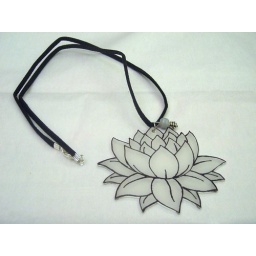
Hand drawn artwork on hard translucent acrylic, accented by a gray glass bead, sueded cord necklace.